The Case Study of Vanitas

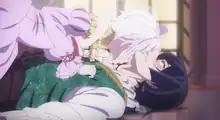
Jeanne sucking Vanitas' blood was said to display a major sex appeal based on vampirism stories which stands out, according to several critics.

For her next work after the manga "Pandora Hearts", Jun Mochizuki wanted to draw vampires in a high school setting. Vanitas was the first character she created during a trip to France. While sightseeing in Mont Saint-Michel, she mused about drawing the story of a single vampire who had watched over an island for about a hundred years. Everything else about "The Case Study of Vanitas" came from that one idea, and the general forms of Vanitas and Noé were then concluded. There were multiple things she thought about doing after "Pandora Hearts", like increasing the number of romance and battle elements. The head editor told her to cut down on them since she was not skilled at them. She started to draw more, believing they would be more appealing the more she practiced. The usage of a steampunk setting was done because the author has been a fan of it for a long time and wanted a contrast with her previous work.